Renovation of the nuclear weapon arsenal of the United States

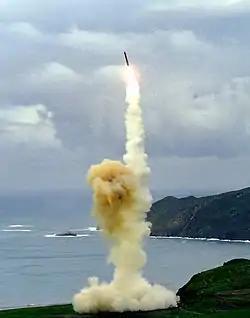
Test launch of a Minuteman III missile

Analysts at the Monterey Institute of International Studies have projected likely expenditure on the program, based upon section 1251 of the National Defense Authorization Act for Fiscal Year 2010 and other official briefings. Their summary breaks down the 30 year budget in billions of dollars as follows: